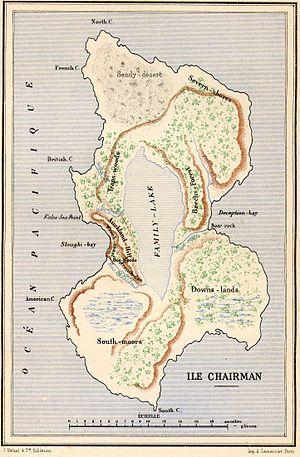
Carte de la Île du Président du roman Deux ans de vacances de Jules Verne, 1886-87, dessinée par Hippolyte Léon Benett
Deux Ans de vacances est un roman de Jules Verne paru en 1888.
L'île Hanovre est une île de l'archipel du même nom, dans le sud du Chili. Elle est administrativement rattachée à la région de Magallanes et de l'Antarctique chilien, en Patagonie chilienne ; elle fait partie de la réserve nationale Alacalufes.
Une île imaginaire est une île dont l'existence est fictive parce qu'elle est imaginaire ou que son existence a été réfutée la supposition de celle-ci, ou après sa prétendue découverte. Cette notion regroupe donc les îles tirées d'œuvres, des croyances populaires et religieuses ainsi que des considérations historiques. Les caractéristiques d'une île imaginaire et les évènements qui peuvent s'y dérouler peuvent être totalement inventés ou s'appuyer sur des faits et considérations réels, mythifiés le cas échéant.